Rushikonda Beach

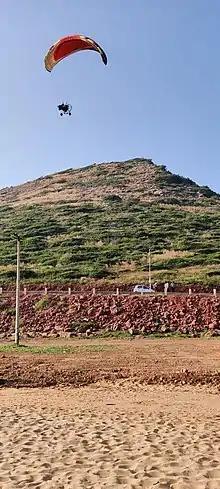
Paragliding at Rushikonda Beach.

APSRTC runs buses to this area with these routes: